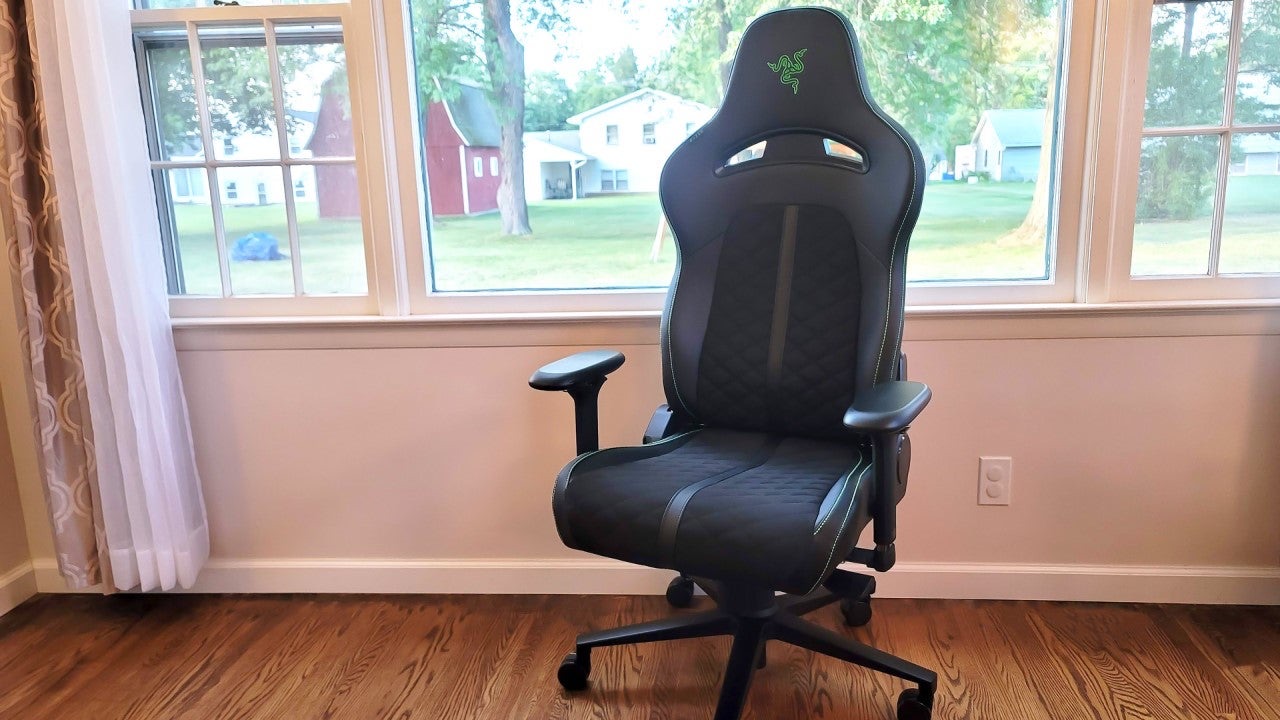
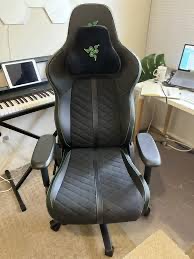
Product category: items_chair
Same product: yes